Knabstrupper

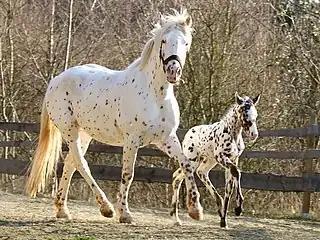
Mare and foal

The Knabstrupper descends from a single mare believed to have originated in Spain who showed qualities of endurance and speed, and was of an unusual colouration: a deep red with a white tail and mane, and white flecks or "snowflakes" over her whole body and brown spots on her back. She was called Flaebehoppen, 'Flaebe's horse', because she was reportedly bought by a butcher named Flaebe from an officer of the Spanish army. He sold her to , who took her to his estate at Knabstrup Hovedgård in the "kommune" of Holbæk in northern Zealand. There, in 1808, after a month of testing of her working capabilities, he bred her to a Frederiksborger stallion. The stallion Mikkel, a grandson of this pair foaled in 1818, was a noted harness-racer and a foundation stallion of the Knabstrupper breed. In 1971, three Appaloosa stallions were imported to Denmark in the hope of adding new blood to the Knabstrupper breed; only two of them were used, and many breeders preferred to cross-breed with Danish Warmblood, Holsteiner or Trakehner stock.